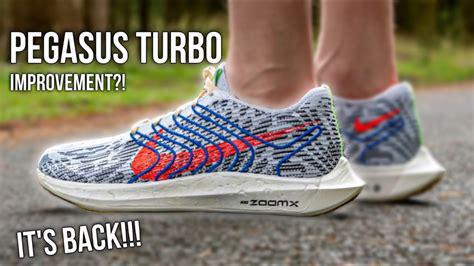
Brand: Nike
Model: Pegasus Turbo Next Nature